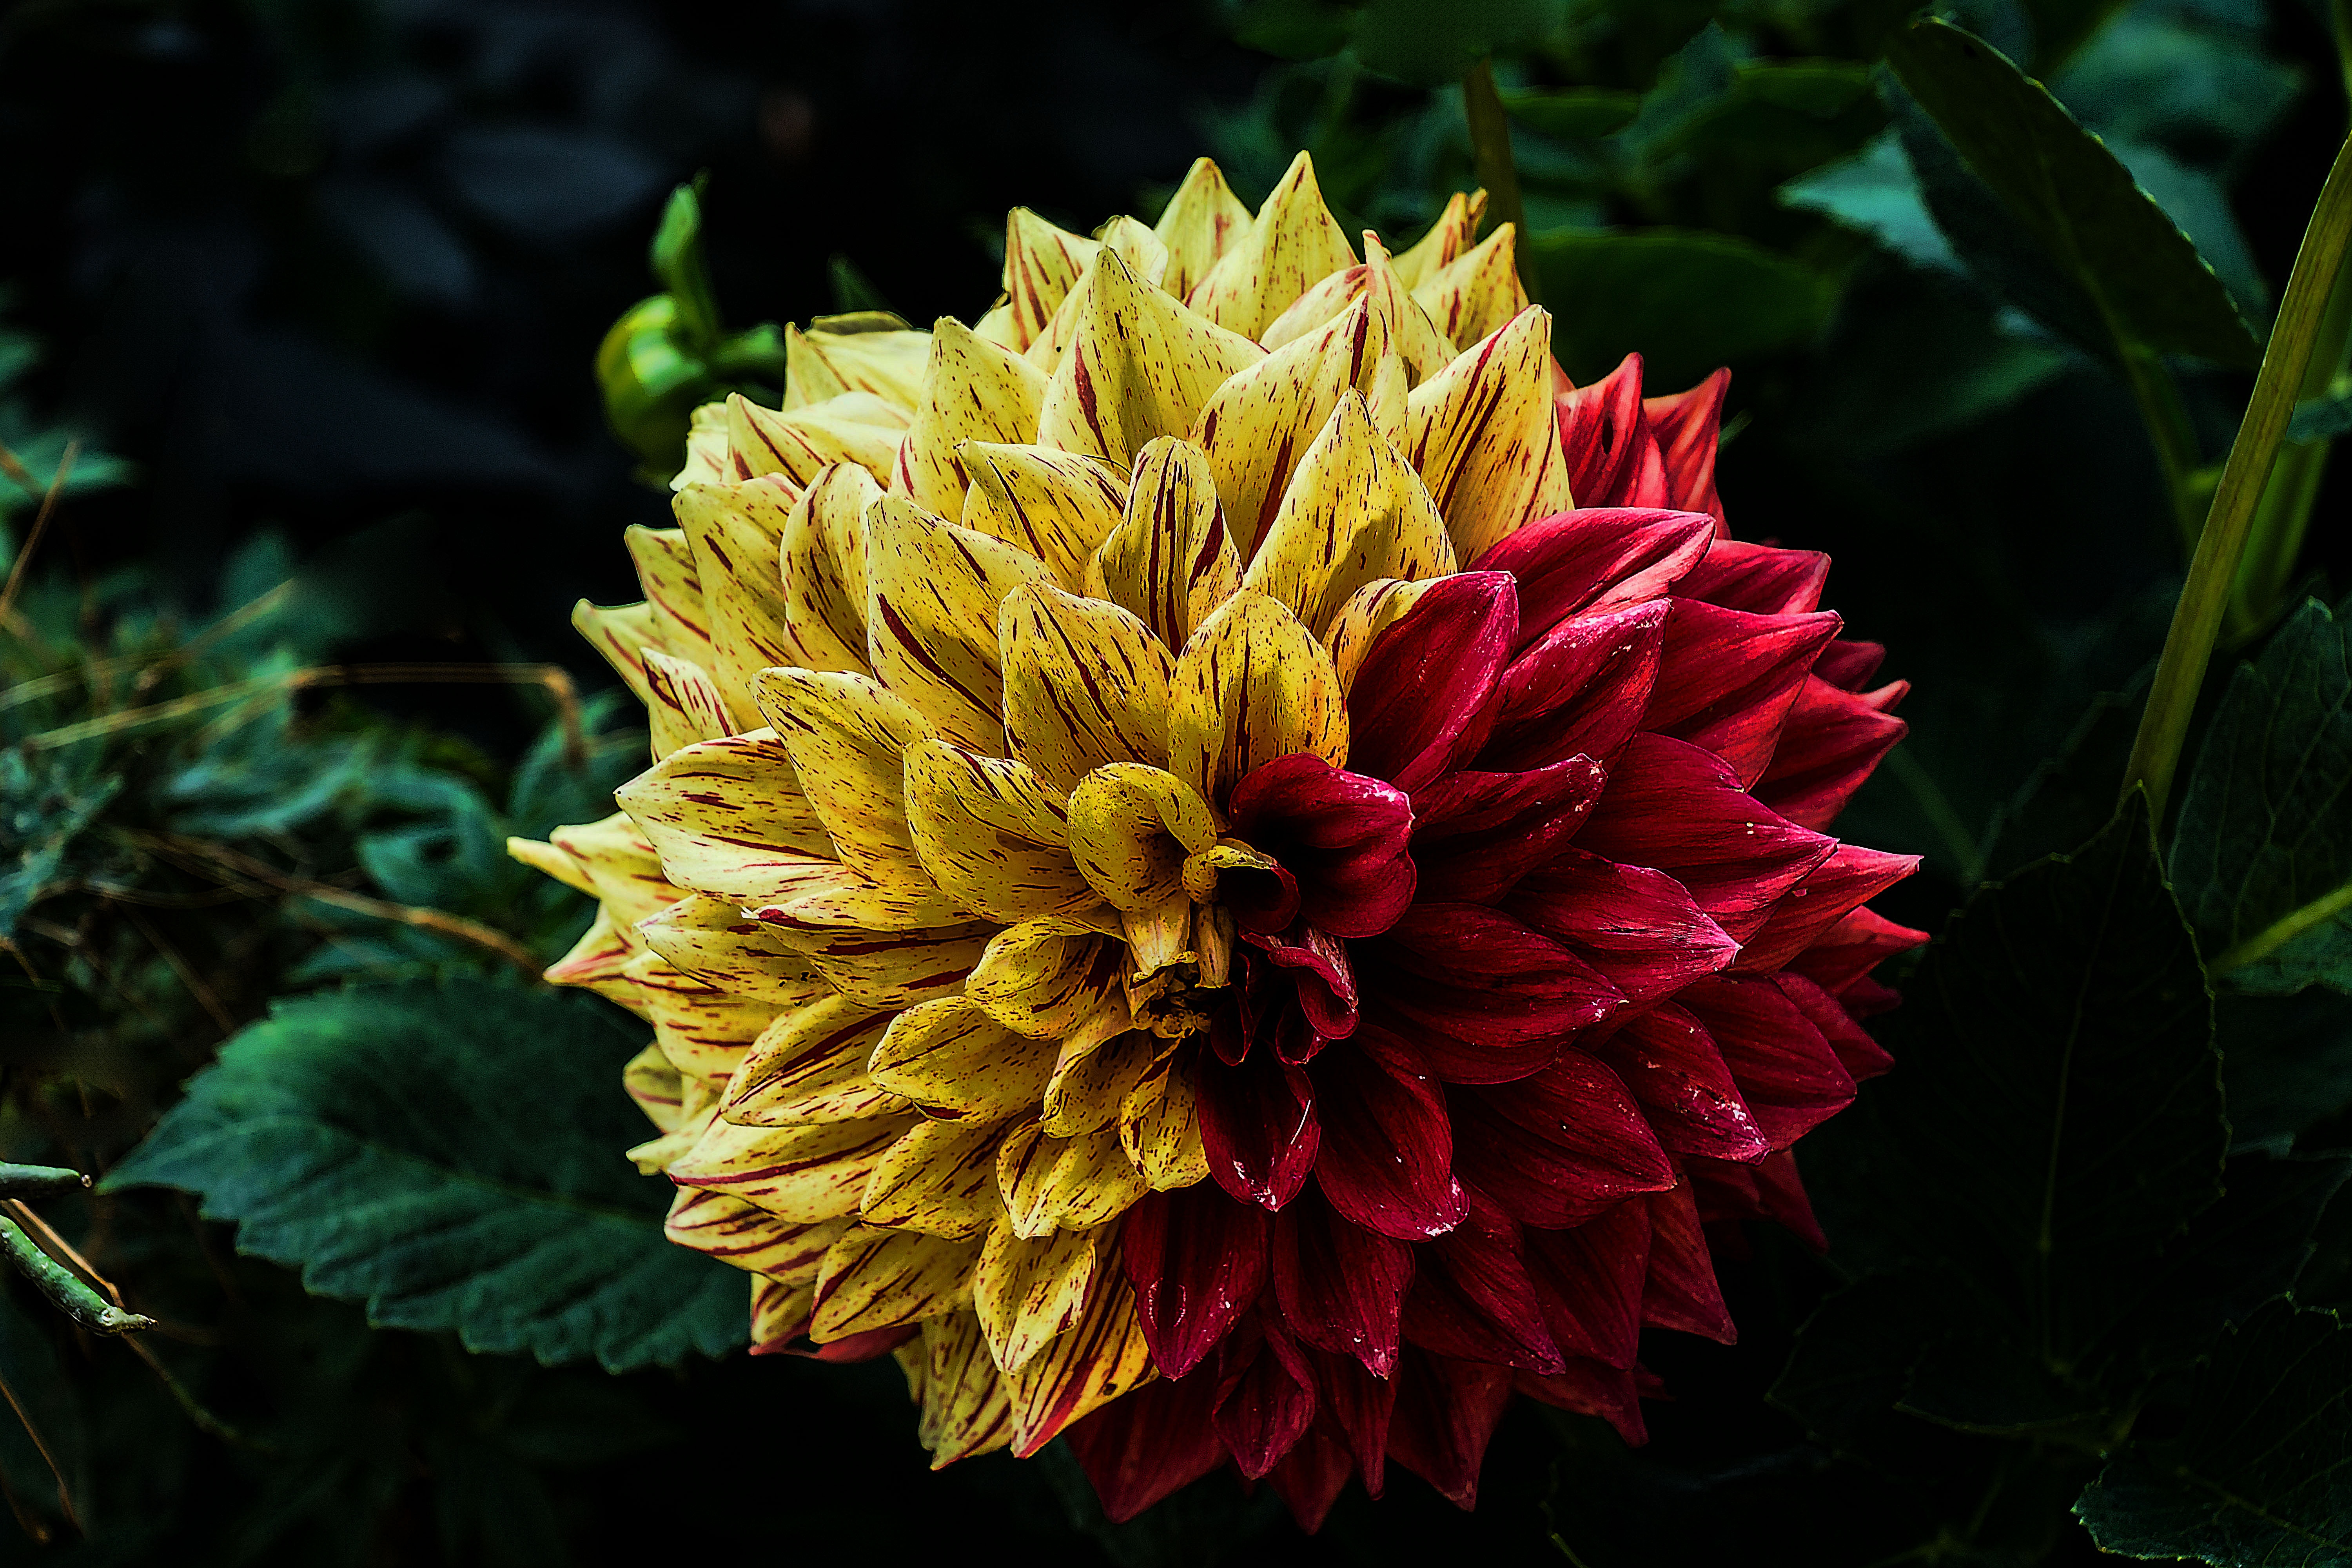
nature, blossom, plant, flower, petal, bloom, botany, yellow, flora, dahlia, geothermal, flower garden, peony, macro photography, ornamental plant, garden plant, flowering plant, ornamental flower, daisy family, pink yellow, plant switches, plant stem, land plant